Walter Erle

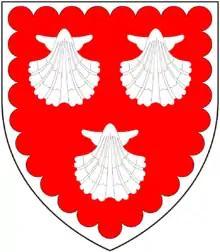
Arms of Erle: "Gules, three escallops argent a bordure engrailed of the last"

Sir Walter Erle or Earle (22 November 1586 – 1 September 1665) was an English landowner and politician who sat in the House of Commons at various times between 1614 and 1648. He was a vigorous opponent of King Charles I in the Parliamentary cause both before and during the English Civil War.